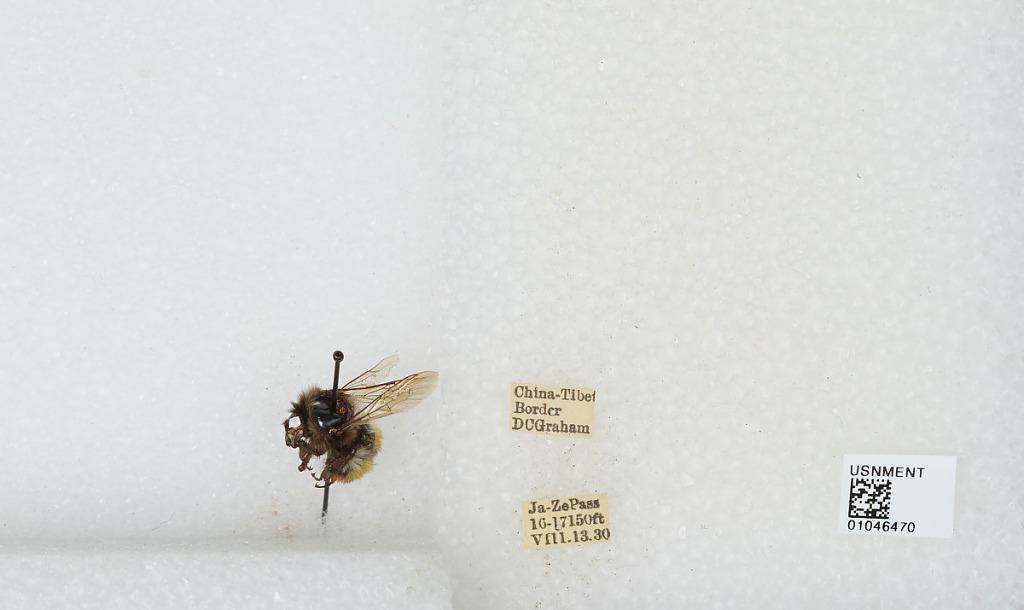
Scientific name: Bombus sp.
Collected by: D. Graham
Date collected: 1930-8-13
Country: China
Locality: China-Tibet Border, Ja-Ze Pass